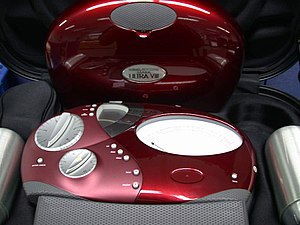
E-meter
Mark VIII E-Meter, introduceret i 2013.
Et e-meter, også kaldet elektropsykometer, er et pseudovidenskabeligt, religiøst redskab, som L. Ron Hubbard købte rettighederne til i starten af halvtredserne. Det sender en svag spænding på ca. 1,5 volt gennem kroppen, hvilket får e-meterets nål til at bevæge sig jævnt frem og tilbage. Når personen, som holder om e-meterets elektroder, kontakter en hændelse, der har forårsaget mentale eller åndelige traumer, vil viseren angiveligt svinge ujævnt.